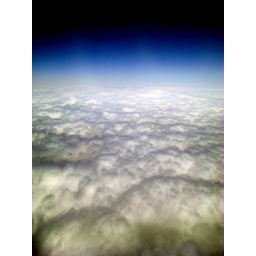
Taken from the plane above the rain clouds below